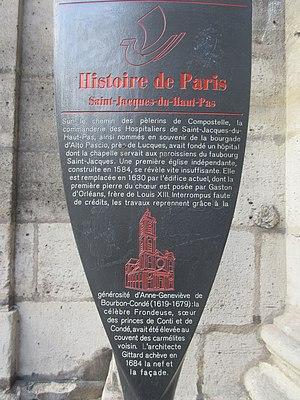
Panneau Histoire de Paris
Les panneaux « Histoire de Paris » sont des panneaux d'information installés dans les rues de Paris devant certains des monuments parisiens.
L'église Saint-Jacques-du-Haut-Pas est une église catholique parisienne située dans le 5ᵉ arrondissement au 252, rue Saint-Jacques et à l'angle de la rue de l'Abbé-de-l'Épée.
La rue Saint-Jacques est située sur la rive gauche de la Seine, dans le 5ᵉ arrondissement.